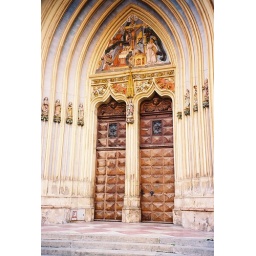
A church door in Landshut